Supermarket

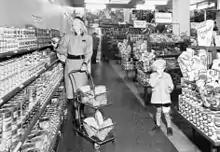
A supermarket in Sweden, 1941

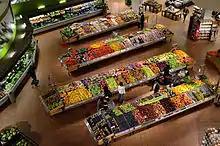
Consumers shopping for produce and fruit, 2012

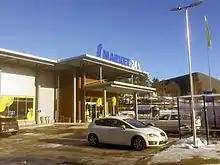
S-market store with 24/7 service in Klaukkala, Finland, 2022

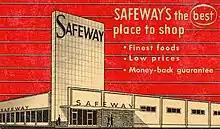
A Safeway advertisement from the 1950s

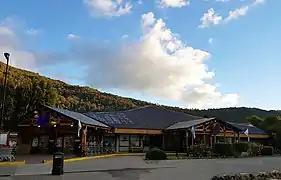
Outside of a La Anonima supermarket in Argentina

Historically, the earliest retailers were peddlers who marketed their wares in the streets, but by the 1920s, retail food sales in the United States had mostly shifted to small corner grocery stores. In that era, the standard retail grocery business model was for a clerk to fetch products from shelves behind the merchant's counter while customers waited in front of the counter, indicating the items they wanted. Customers needed to ask because "most stores were designed to keep customers (and their children) away from the food". Most foods and merchandise did not come in individually wrapped consumer-sized packages, so the clerk had to measure out and wrap the precise amount desired. Merchants did not post prices, which forced customers to haggle and bargain with clerks to reach fair prices for their purchases. Haggling was further complicated by other factors such as the clerk's awareness of the customer's social status and ability to pay. This business model had already been established in Europe for millennia, with examples of primitive retail stores found as far back as ancient Rome. It offered extensive opportunities for social interaction: many regarded this style of shopping as "a social occasion" and would often "pause for conversations with the staff or other customers".